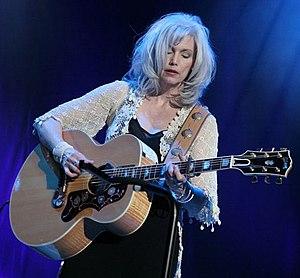
Emmylou Harris, née le 2 avril 1947 à Birmingham, est une chanteuse et musicienne américaine de country et de country rock. Reconnue pour ses interprétations d'œuvres de multiples compositeurs autant que pour son travail en tant qu'auteur-compositeur-interprète, on la retrouve dans d'innombrables collaborations avec des artistes réputés.